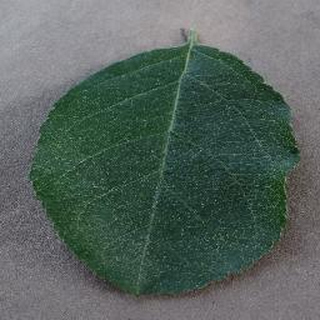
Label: healthy_apple